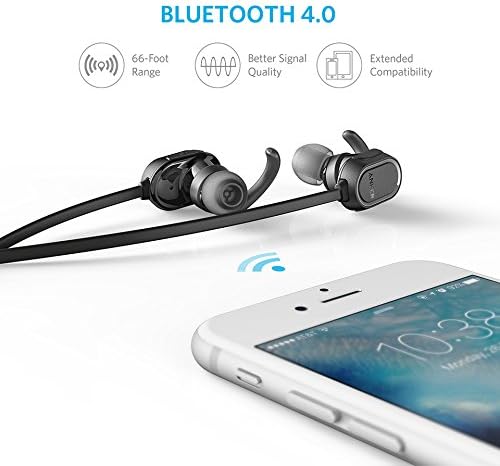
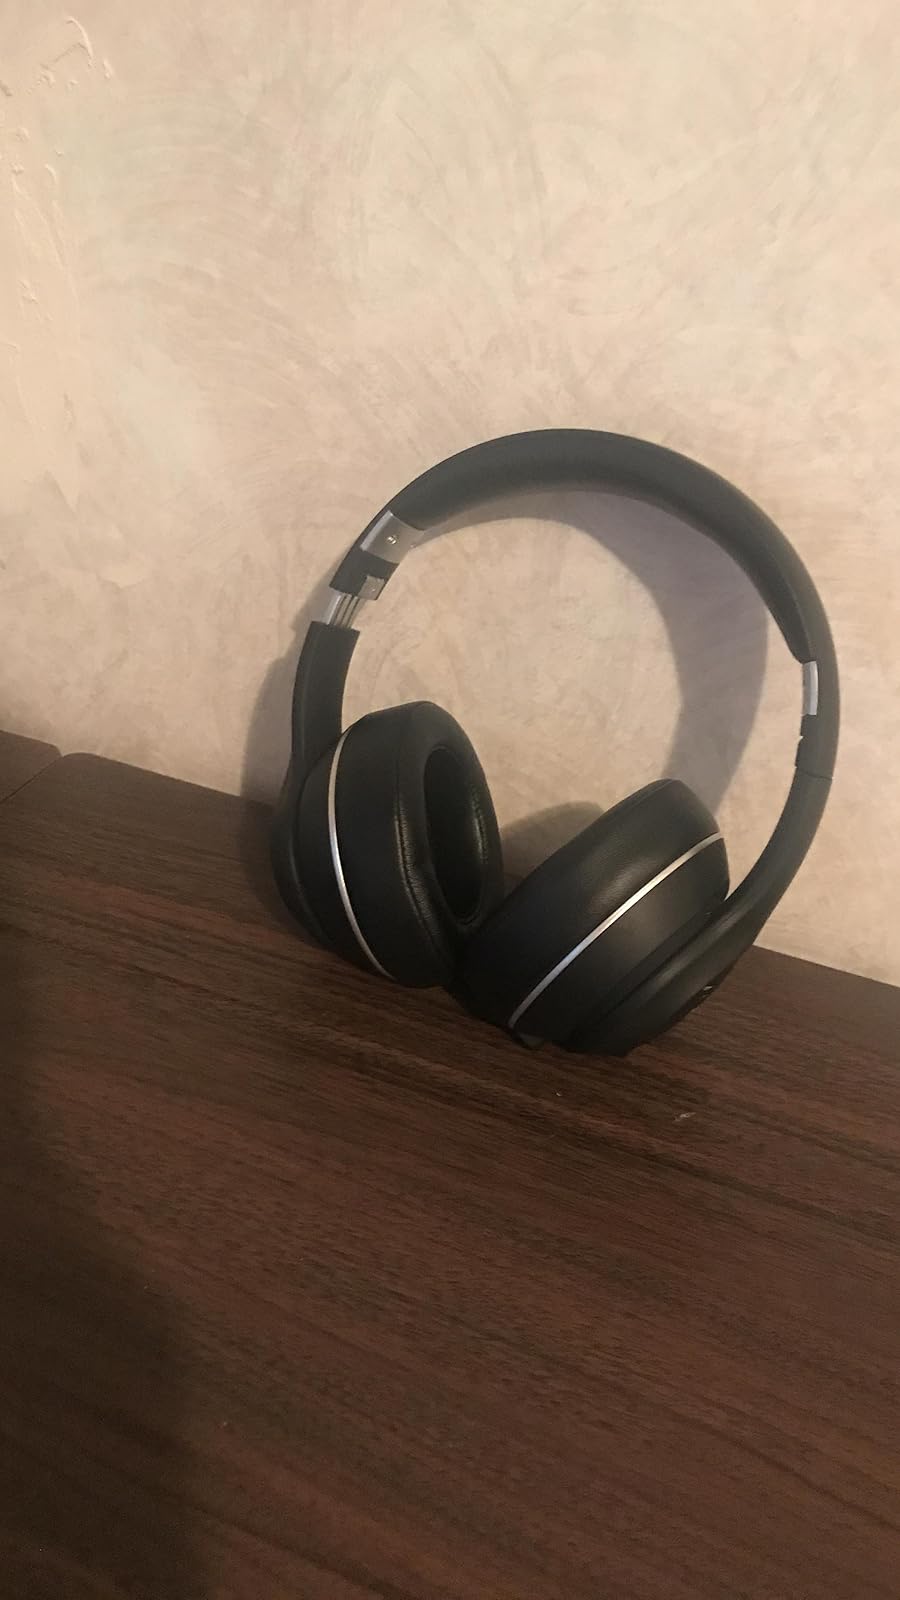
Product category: headphones
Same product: no